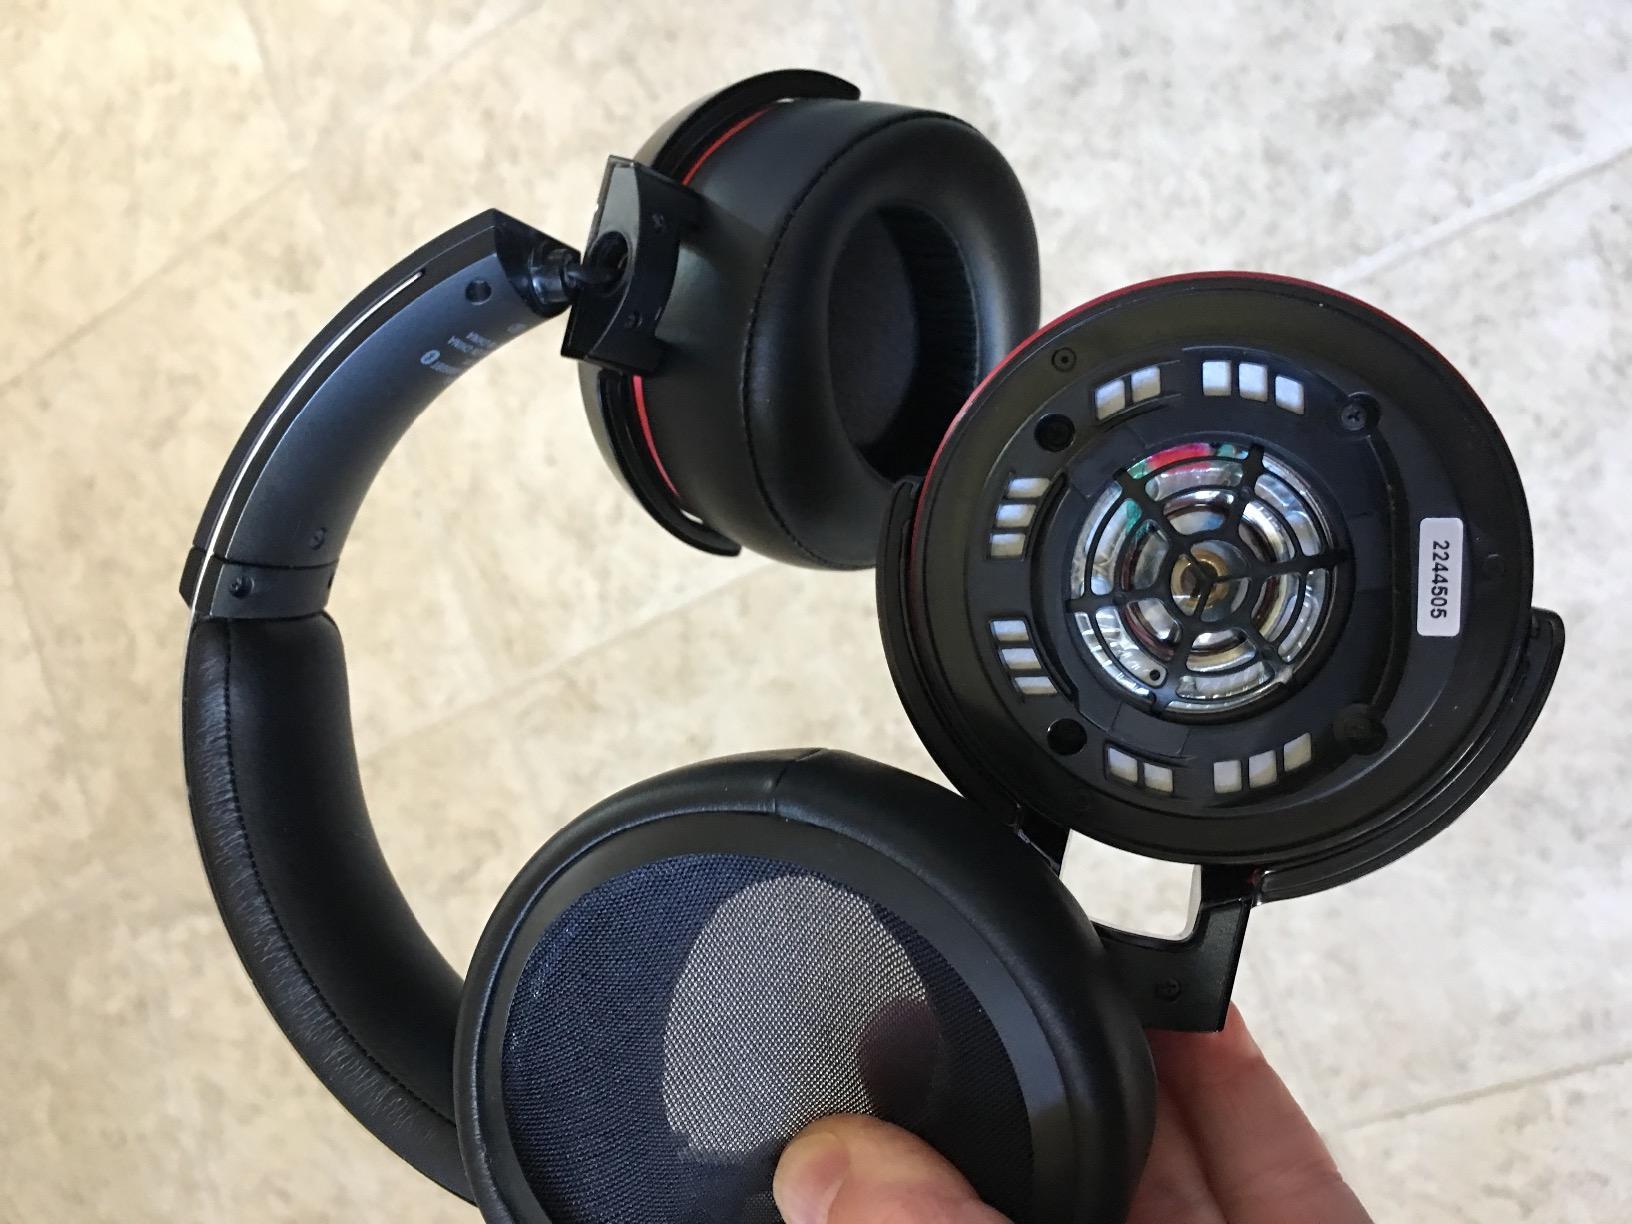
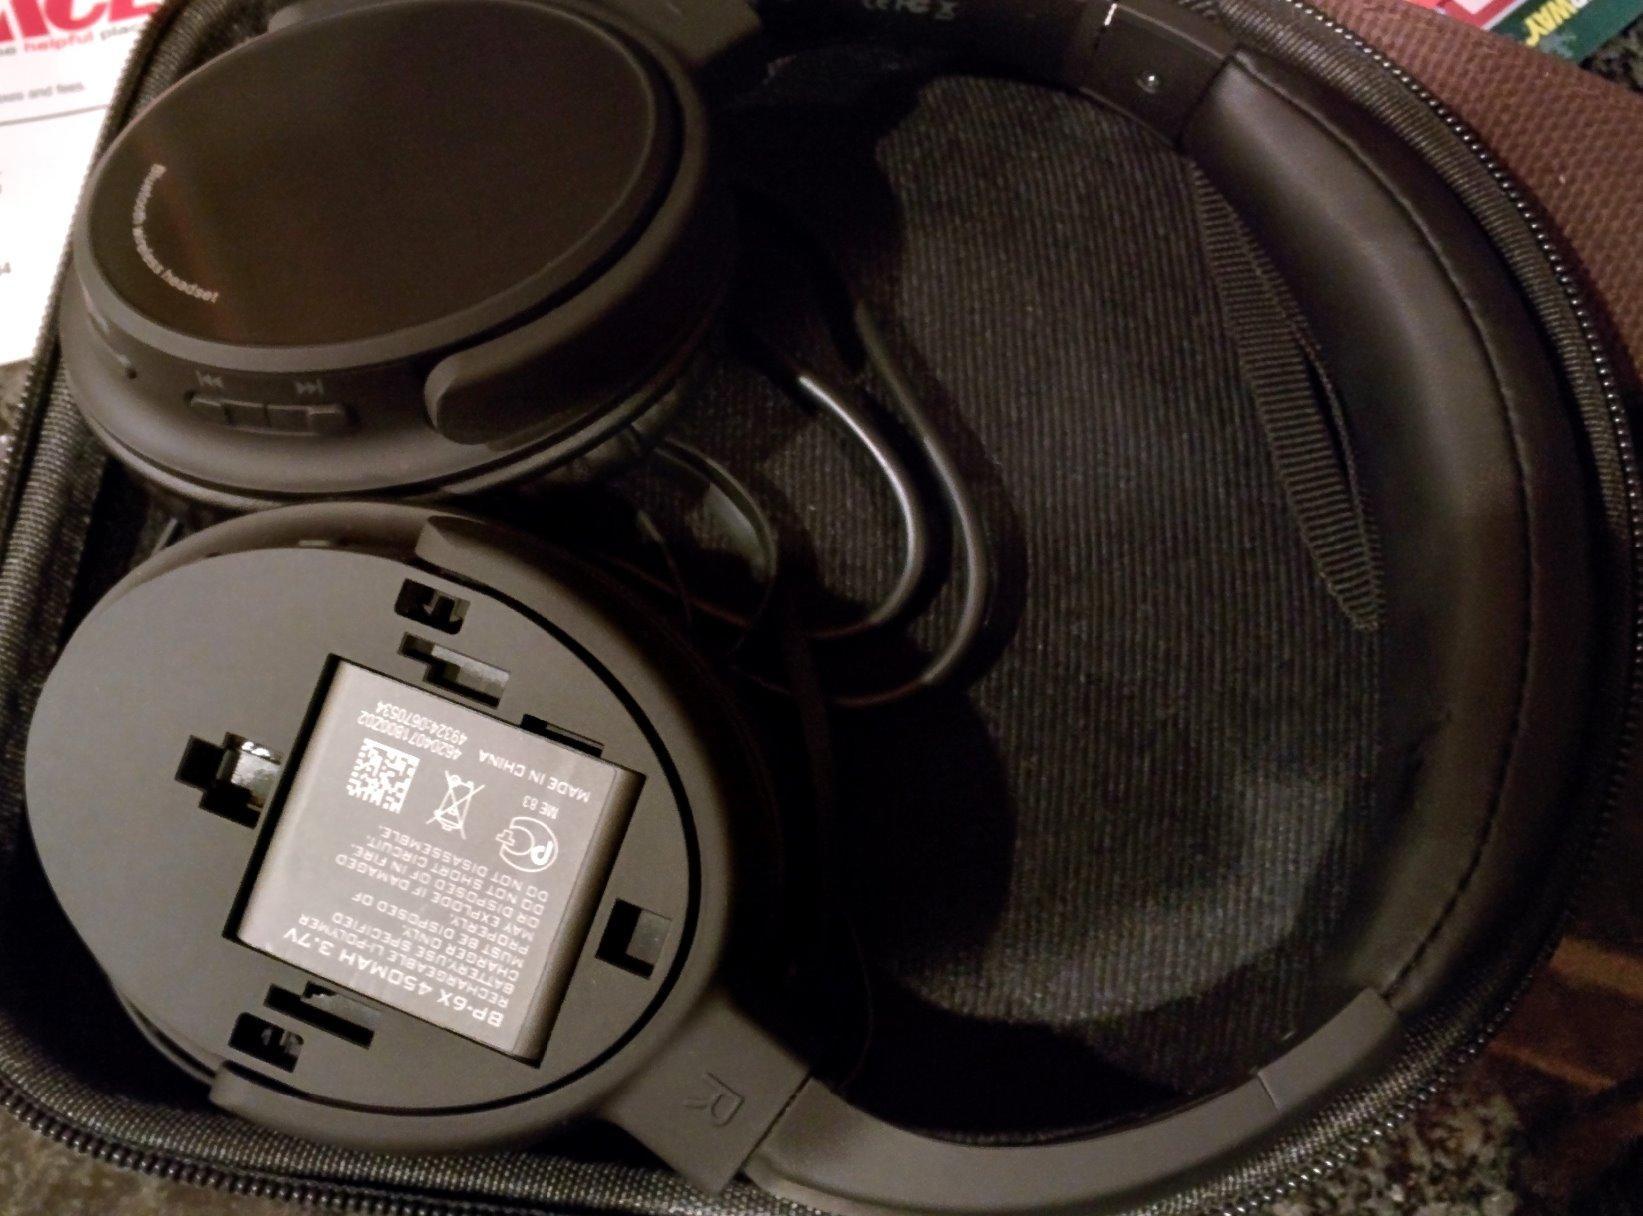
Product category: headphones
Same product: no